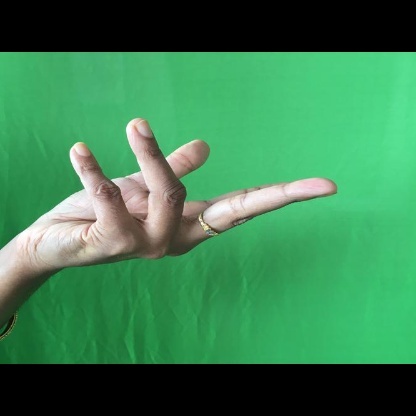
Mudra: Alapadmam